Transport in Nellore

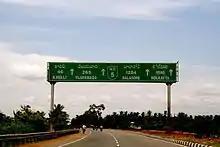
National Highway 5 at Nellore

The city has a total road length of . The proposed Outer Ring Road, existing arterial and internal roads helps reduce traffic congestion. It was proposed to construct an ORR with 72 km length and a width of 200 feet.